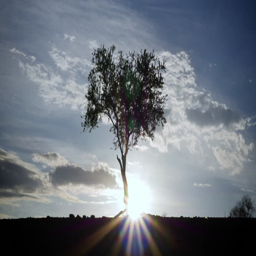
the morning sun shines from behind exposed roots on a tree .